Fresno Yosemite International Airport

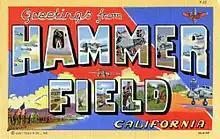

Night fighter training, using Northrop P-61s, was moved to Hammer Field in January 1944, initially with the 481st Night Fighter Operational Training Group, replaced by the 319th Wing in May 1944. Training for the Bell P-59 Airacomet was added to the 319th mission in 1944, as well, confirmed Col. Ralph H. Snavely, commanding officer of the 319th Wing.